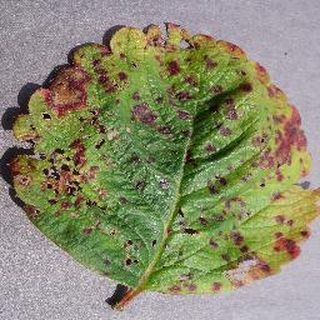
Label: strawberry_leaf_scorch